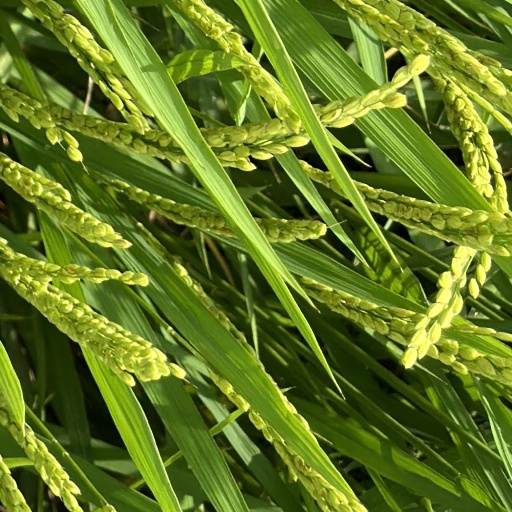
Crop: rice